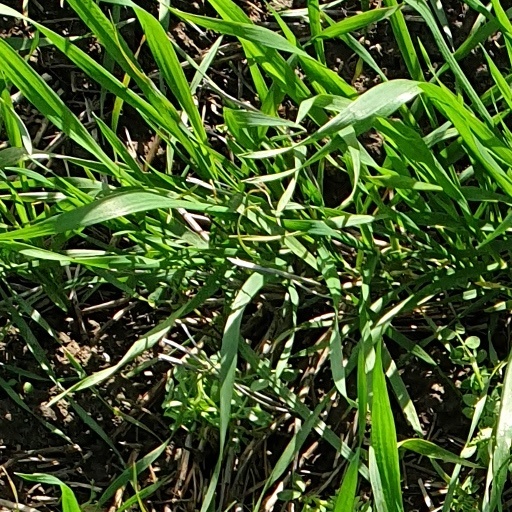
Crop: wheat